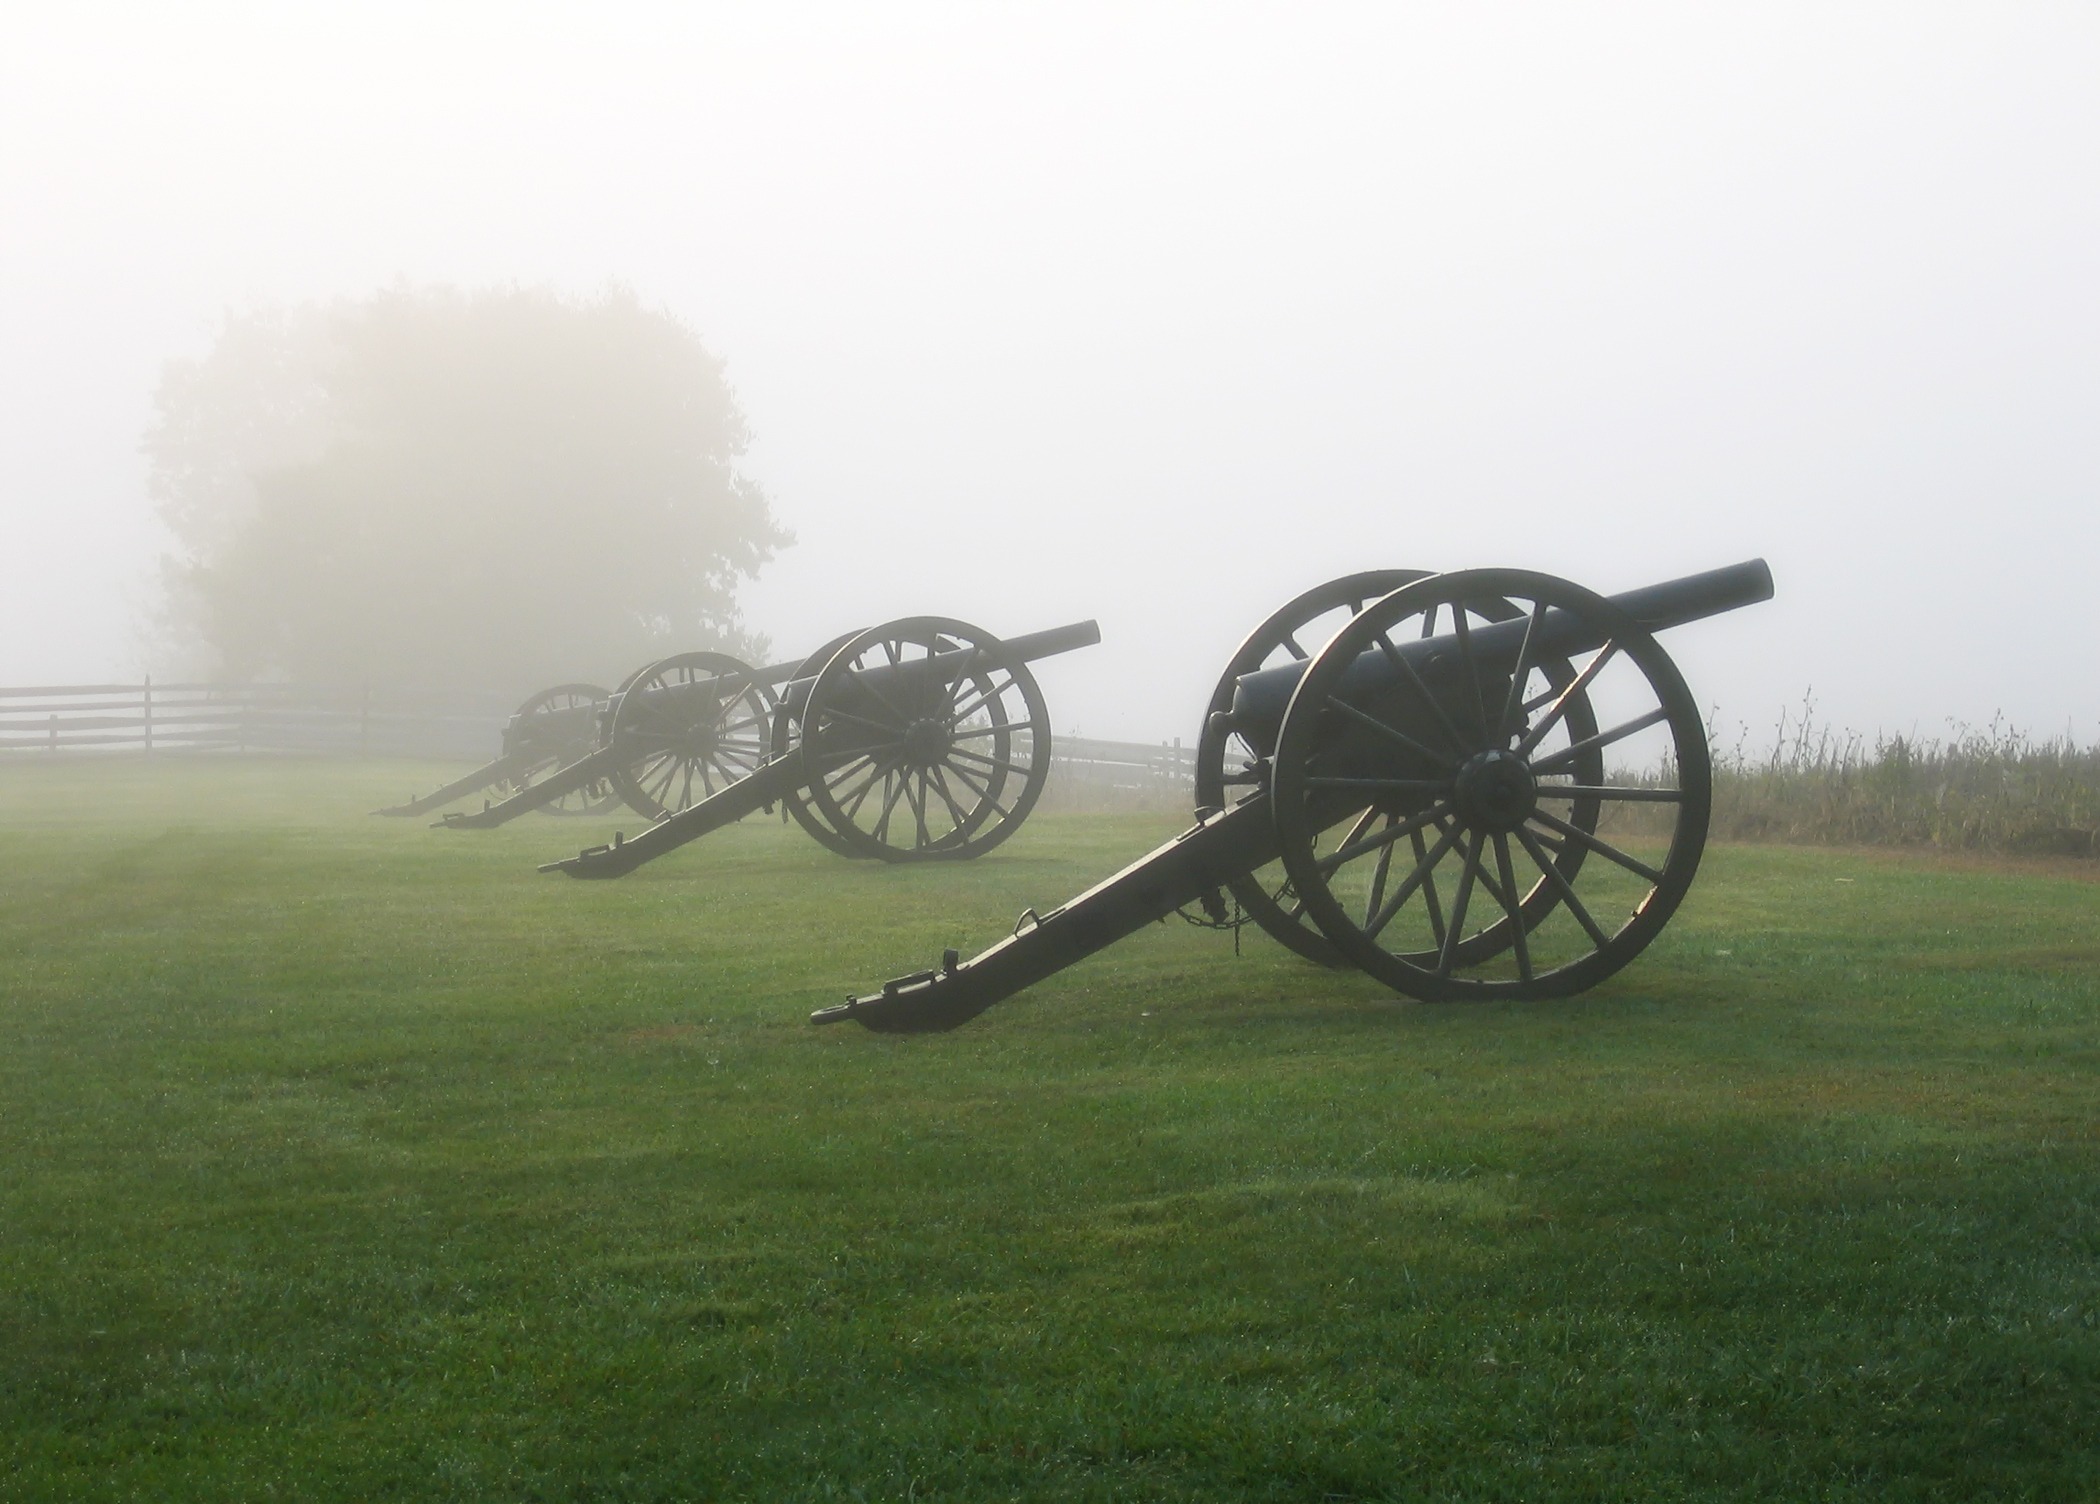
landscape, nature, grass, sky, fog, mist, wheel, countryside, morning, summer, spring, vehicle, landmark, historic, weapon, plants, outside, clouds, cannon, historical, maryland, battlefield, antietam, atmospheric phenomenon